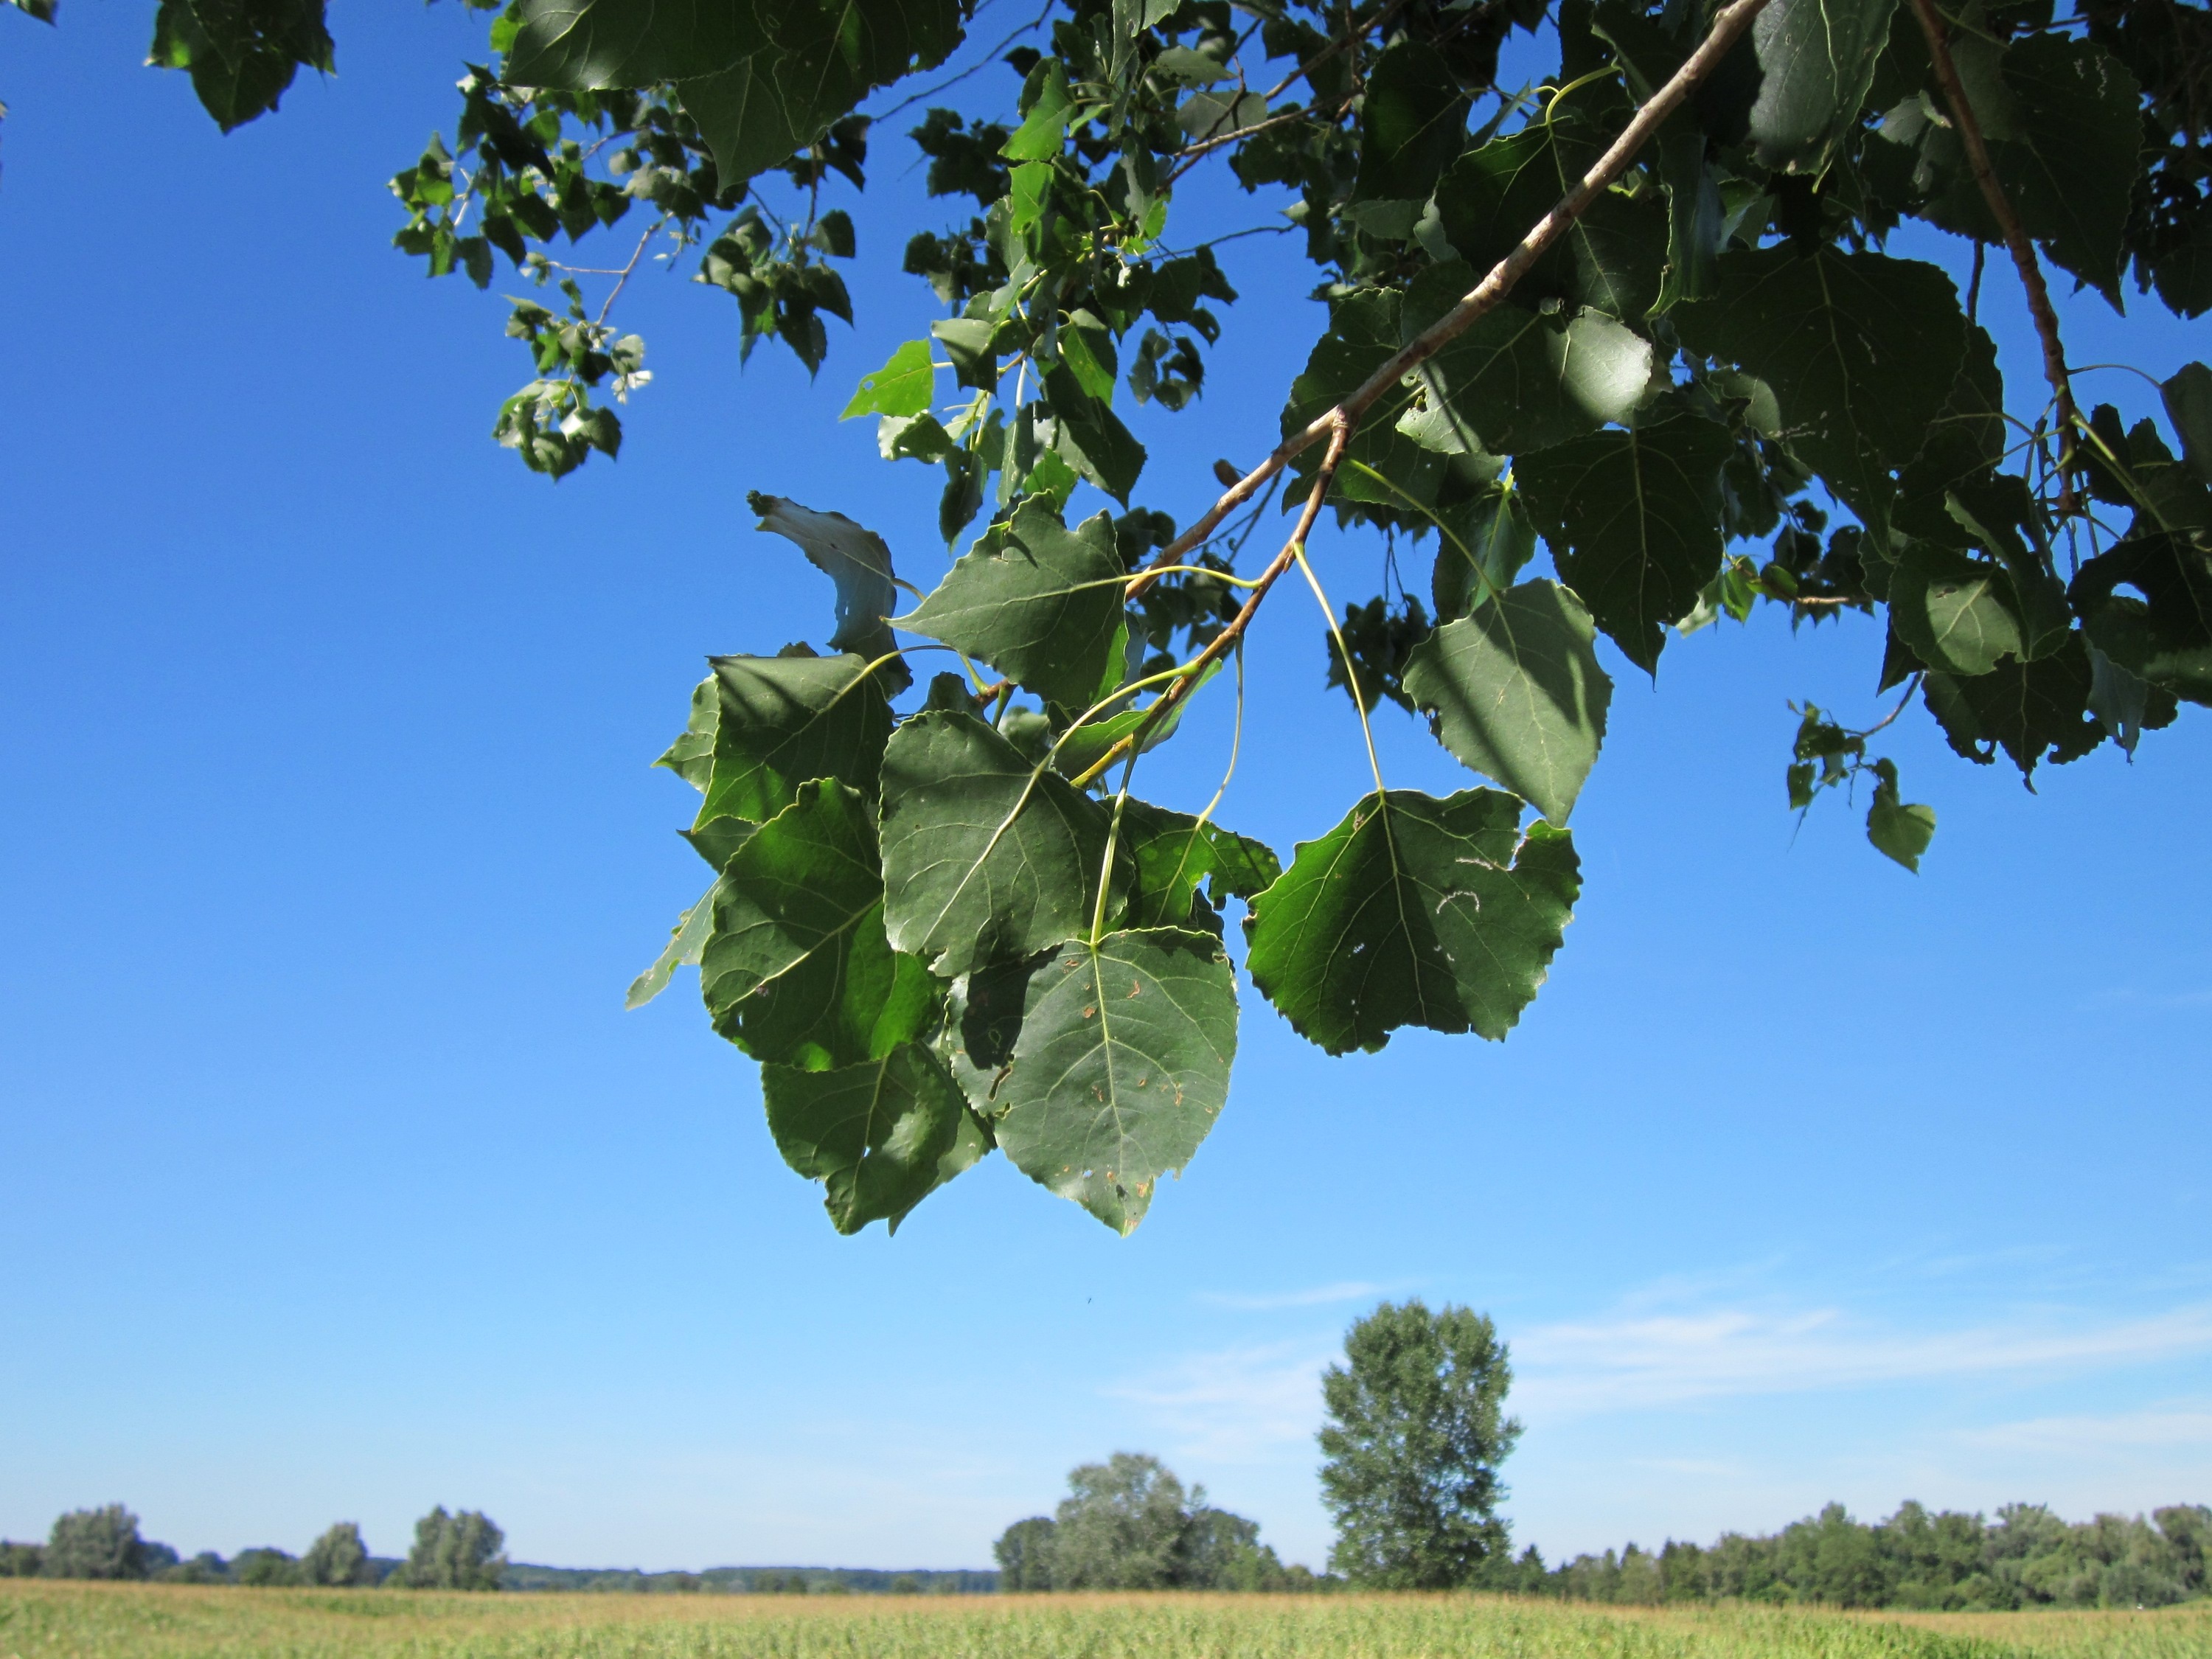
tree, branch, plant, sky, field, fruit, sunlight, leaf, flower, food, green, produce, birch, botany, agriculture, flora, leaves, hybrid, species, poplar, flowering plant, populus x canadensis, woody plant, land plant, plane tree family